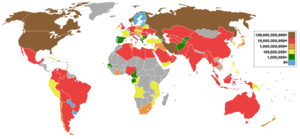
Une puissance énergétique est un État qui dispose de grandes quantités de ressources énergétiques et donc qui a la capacité d'influencer les marchés mondiaux pour obtenir un avantage politique ou économique. Par exemple, la Russie, l'Arabie saoudite, le Canada, le Venezuela et l'Iran sont considérés comme des puissances énergétiques.